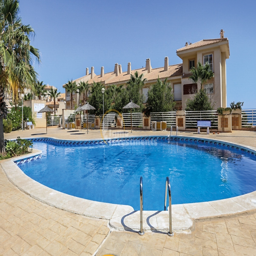
news : the truth about bank repossessed property